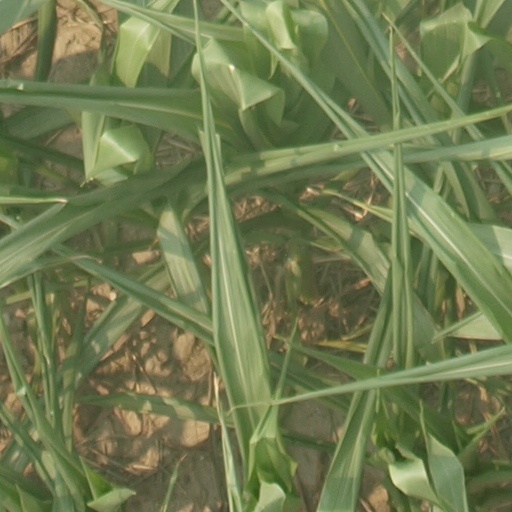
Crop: maize; corn